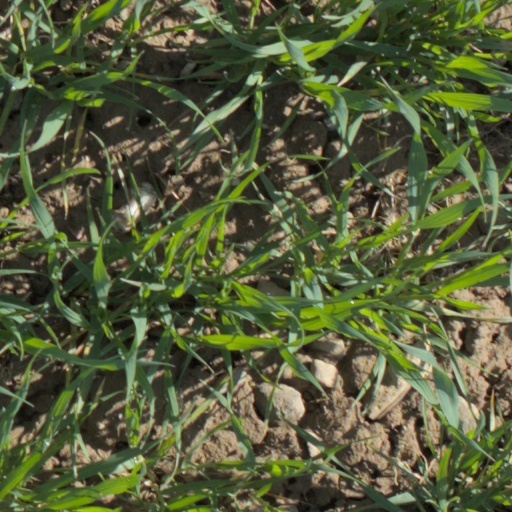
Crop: wheat